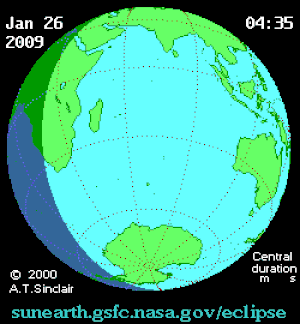
L'éclipse solaire du 26 janvier 2009 fut la 7ᵉ éclipse annulaire du XXIᵉ siècle.